German submarine U-35 (1936)

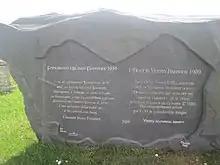
Memorial for "U-35" in Ventry

Like all Type VIIA submarines, "U-35" displaced while surfaced and when submerged. She was in overall length and had a pressure hull. "U-35"s propulsion consisted of two MAN 6-cylinder 4-stroke M6V 40/46 diesel engines that totaled . Her maximum rpm was between 470 and 485. The submarine was also equipped with two Brown, Boveri & Cie GG UB 720/8 electric motors that totaled . Their maximum rpm was 322. These power plants gave "U-35" a total speed of while surfaced and when submerged. This resulted in a range of while traveling at on the surface and at when submerged. The U-boat's test depth was but she could go as deep as without having her hull crushed. "U-35"s armament consisted of five torpedo tubes, (four located in the bow and one in the stern). She could carry up to 11 torpedoes or 22 TMA mines or 33 TMB mines. "U-35" was also equipped with a 8.8 cm SK C/35 naval gun and had 220 rounds stowed on board. Her anti-aircraft defenses consisted of one anti-aircraft gun.